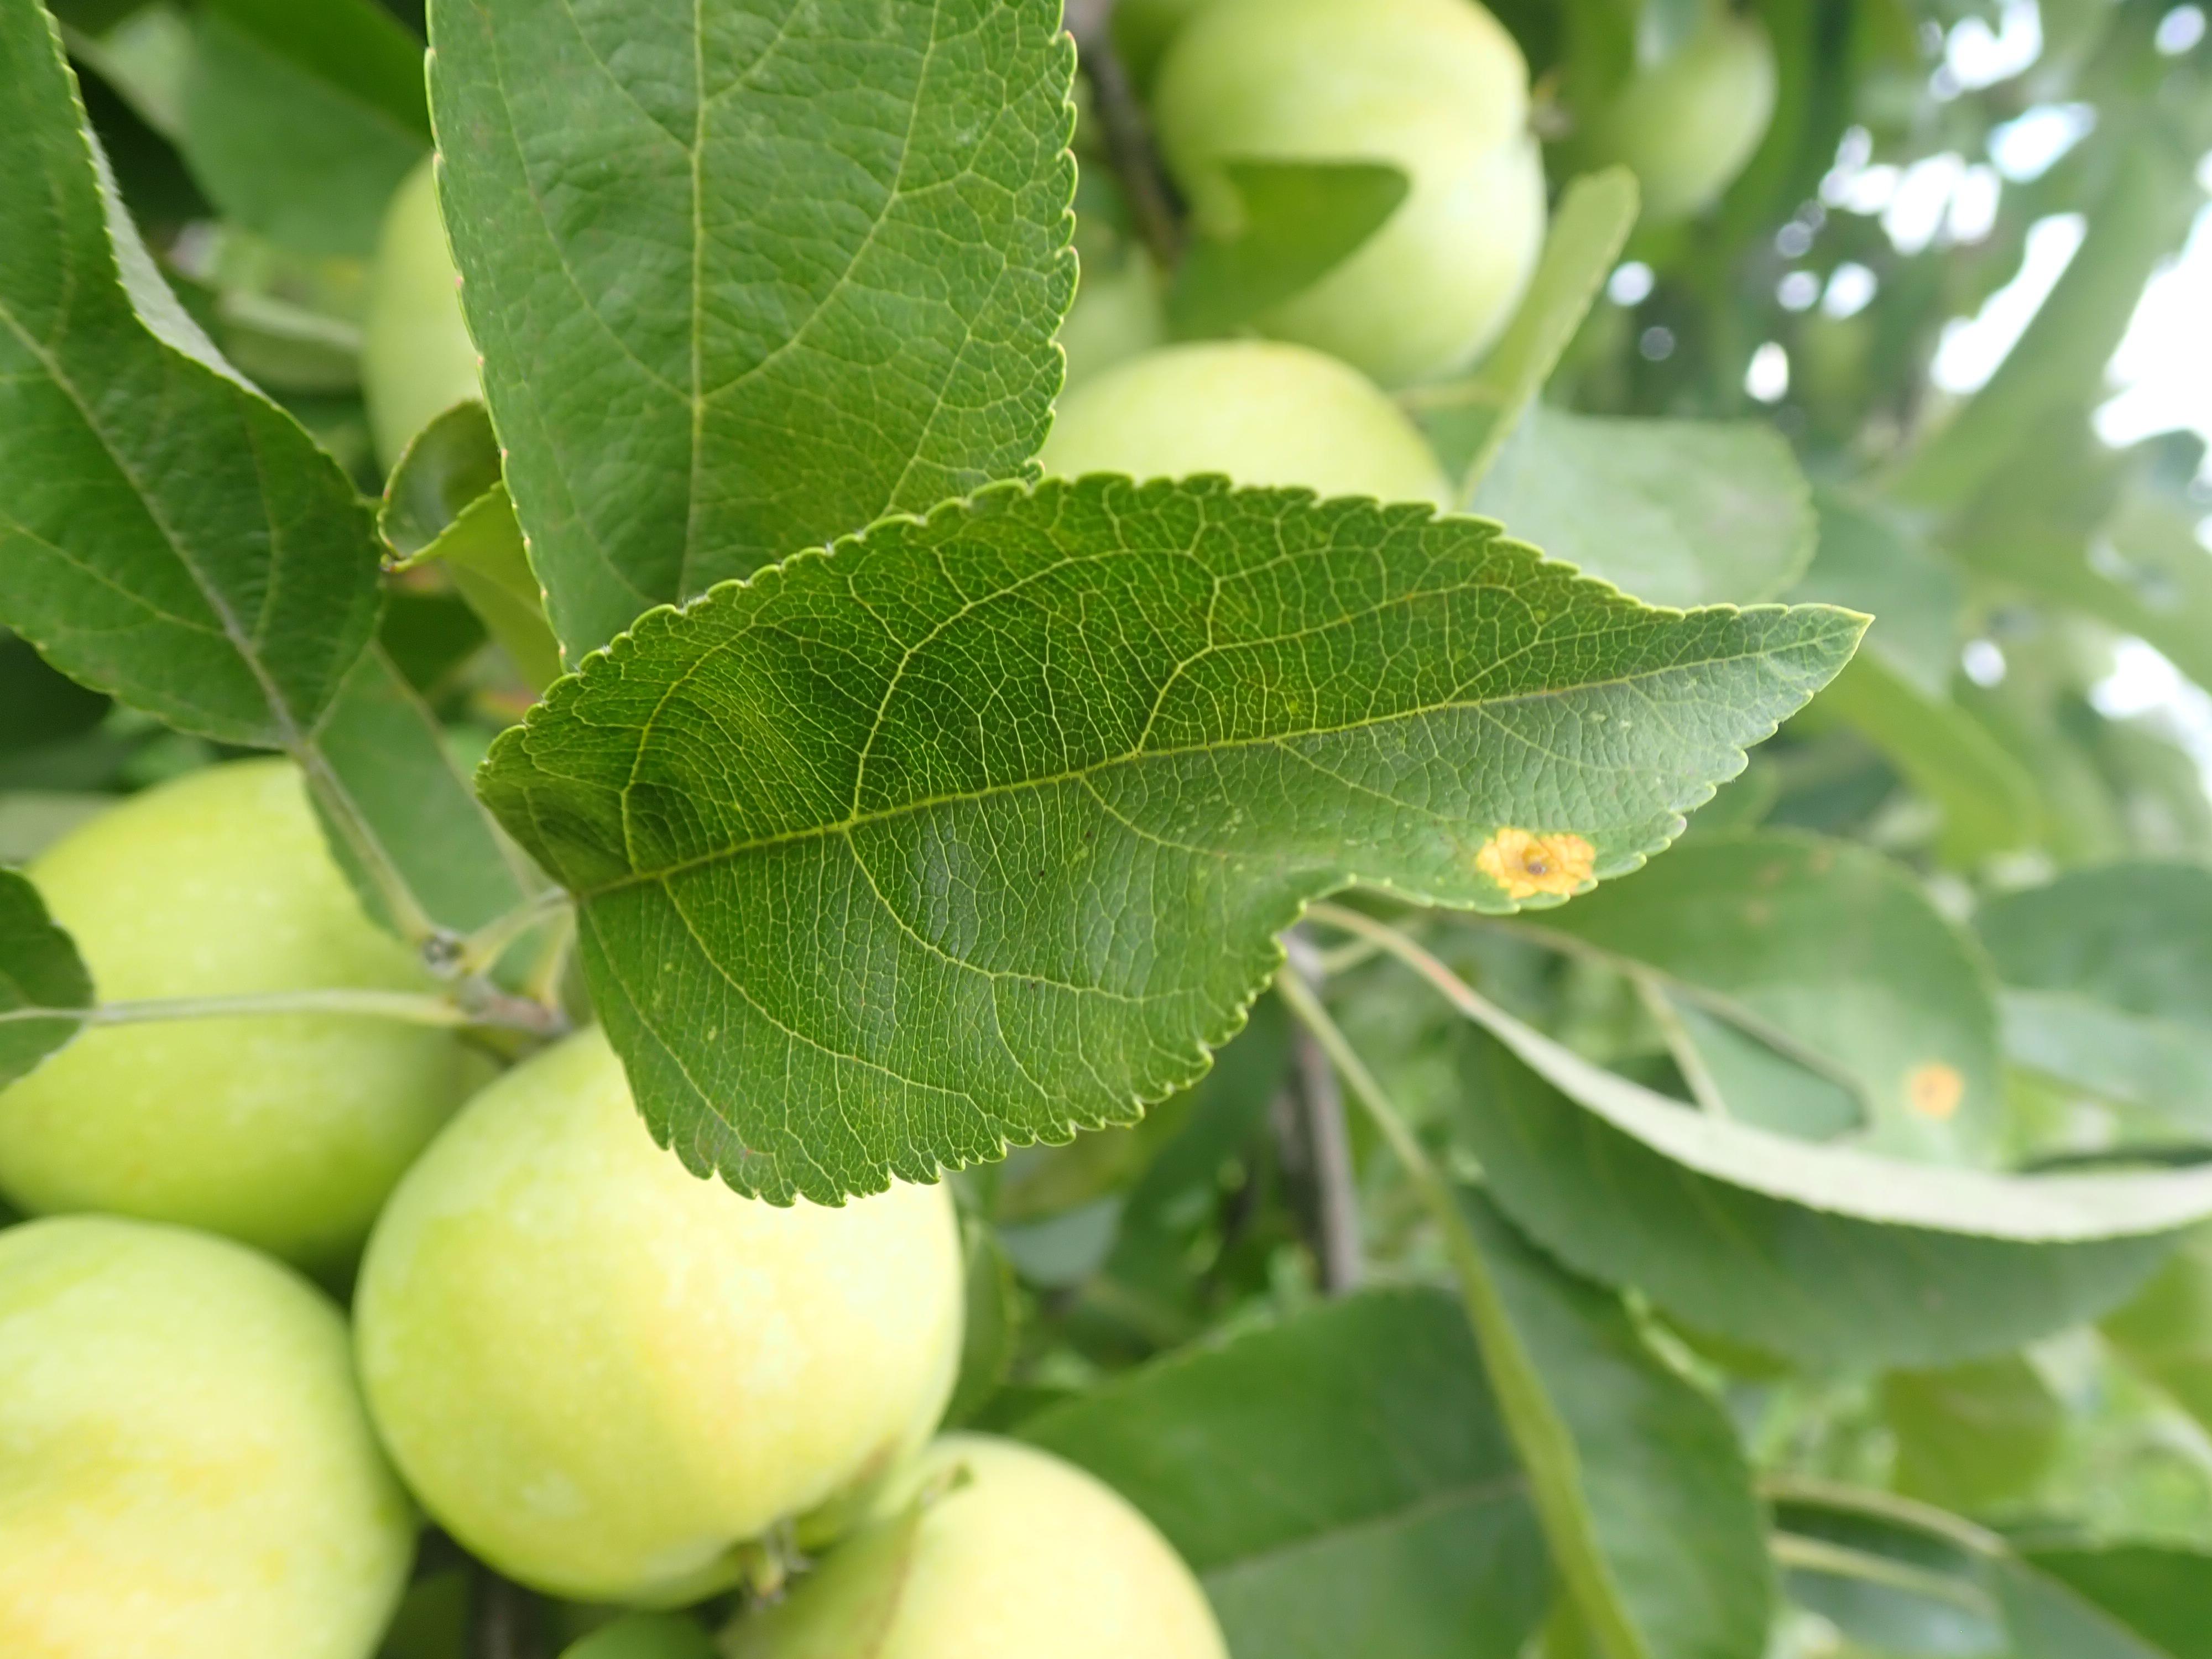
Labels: rust